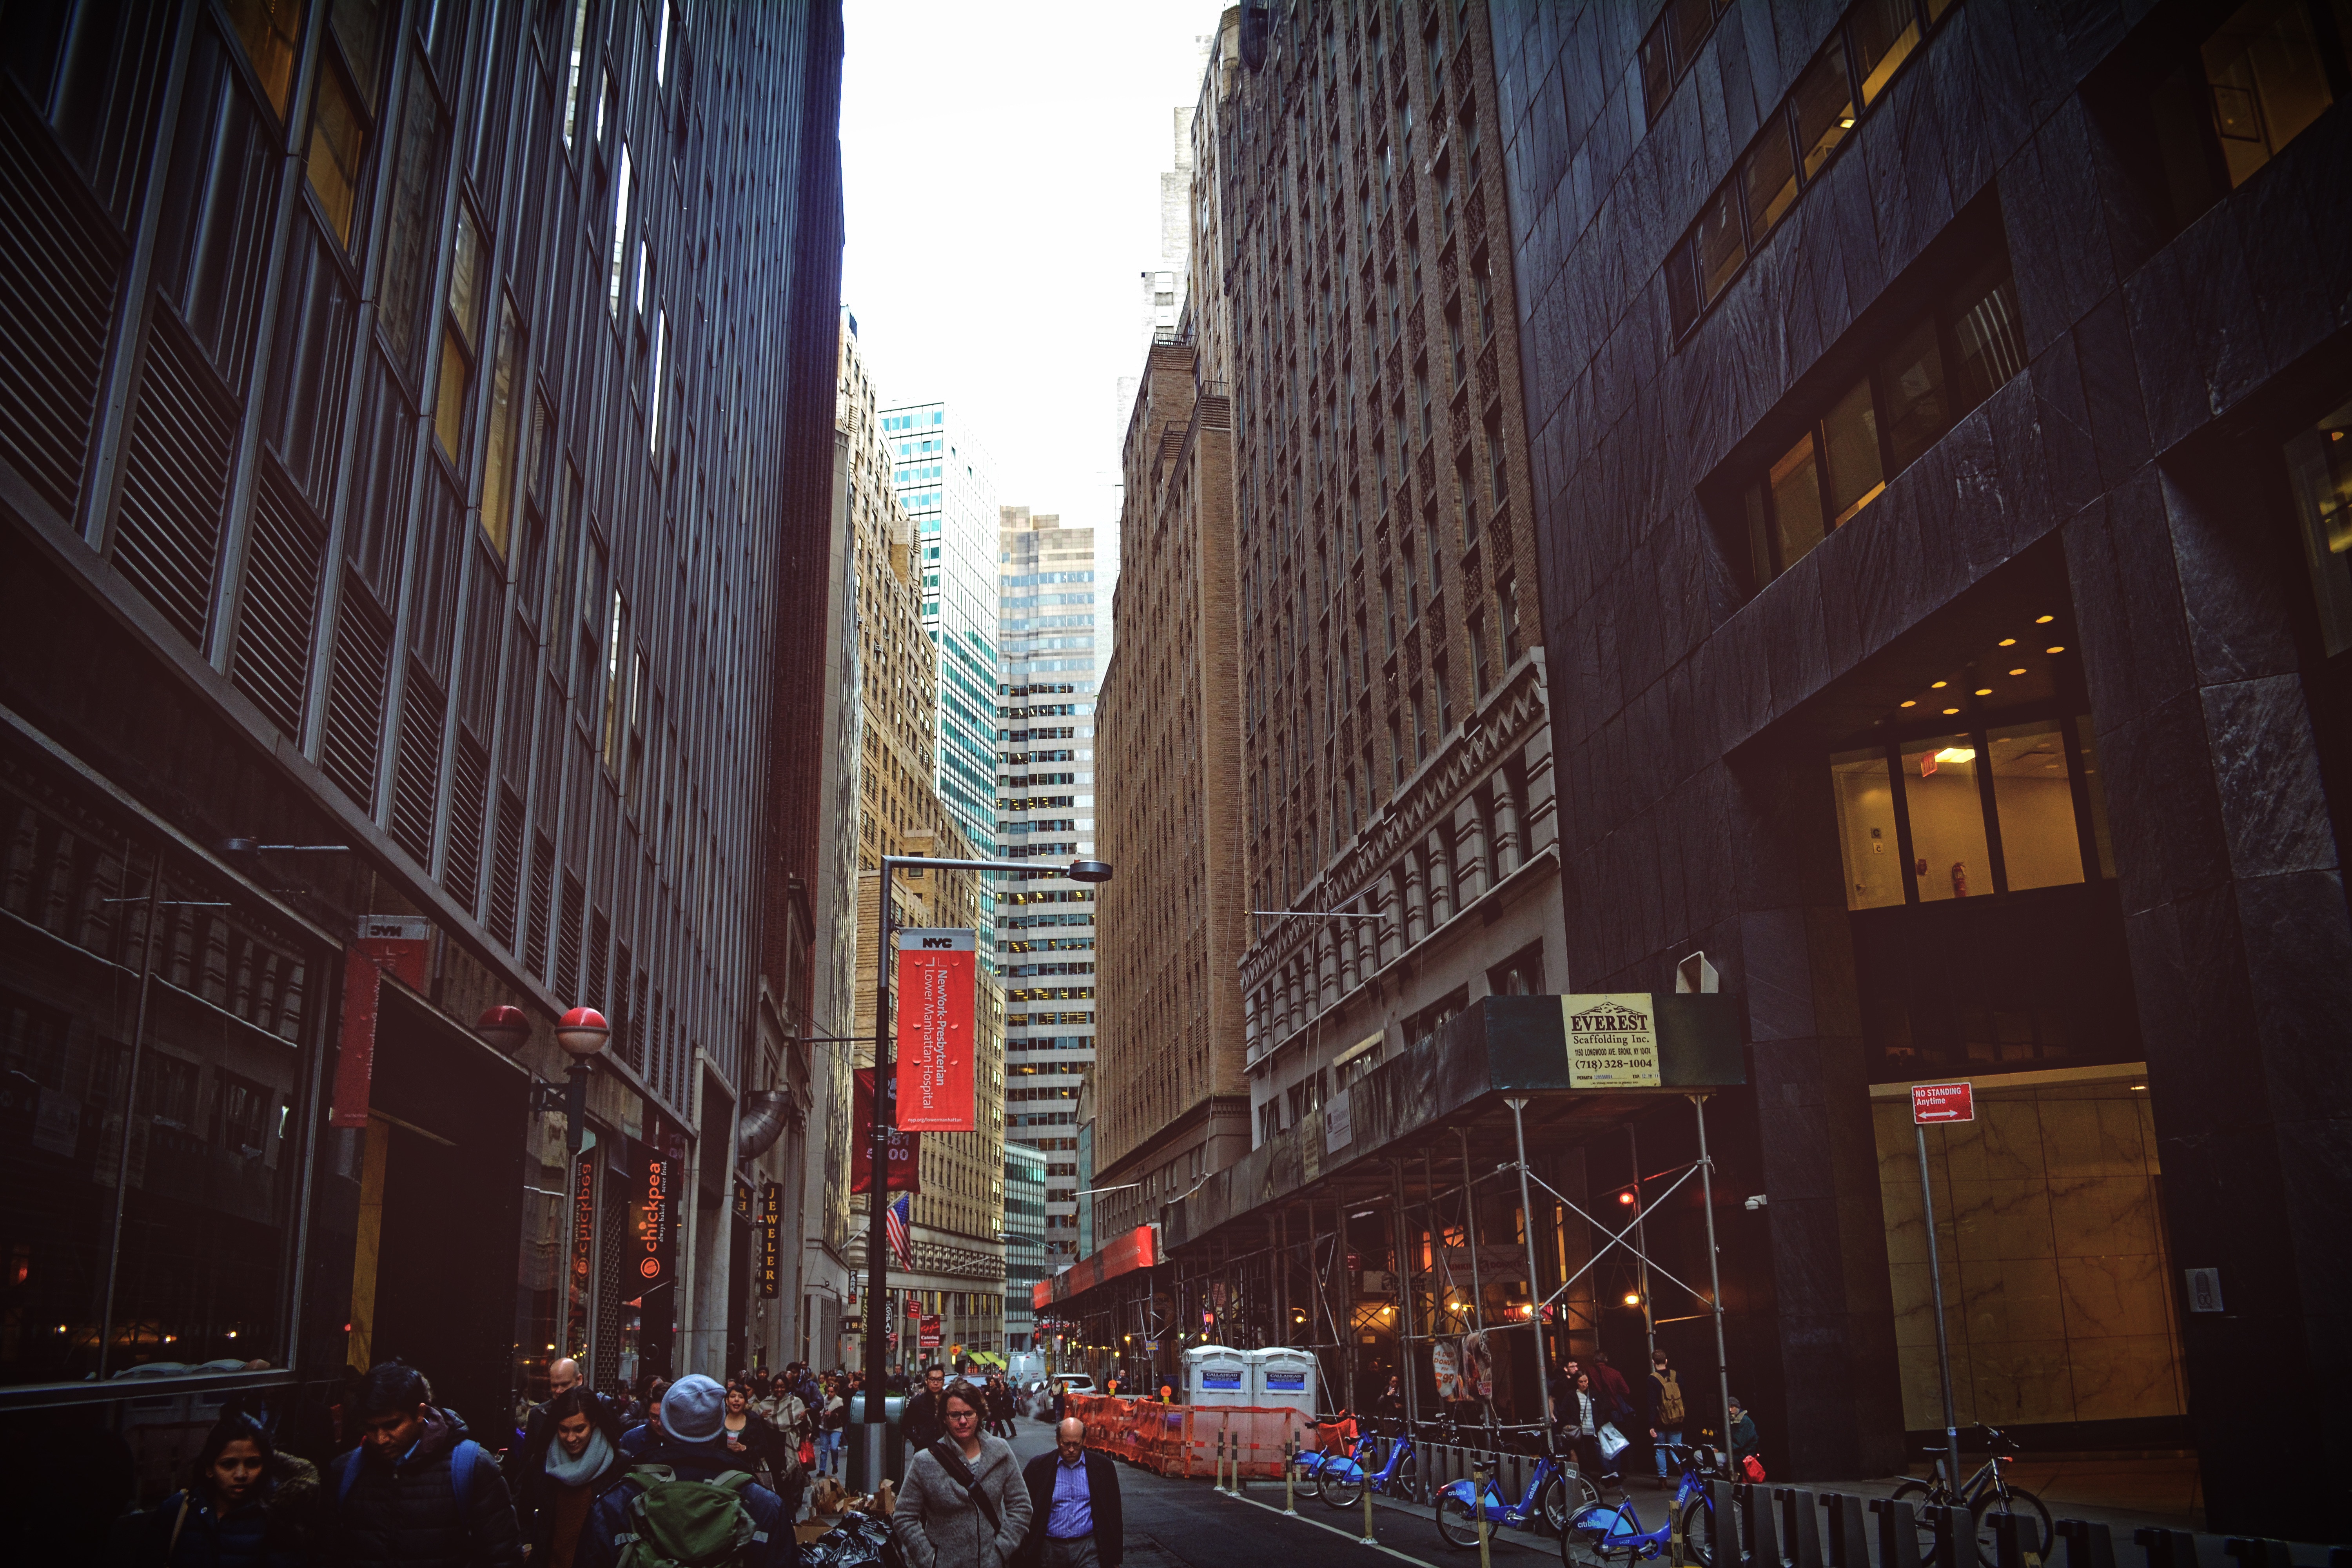
road, street, night, town, alley, city, skyscraper, cityscape, downtown, evening, infrastructure, metropolis, neighbourhood, urban area, human settlement, metropolitan area